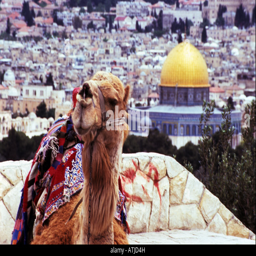
a camel rests on top